Tanks of the United States

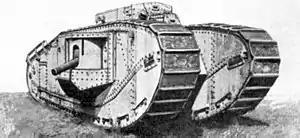
A Mark VIII or "Liberty" tank.

The M1917 tanks came too late, and did not take part in any combat during the war. Afterwards, however, five accompanied the U.S. Marine Expeditionary Force to Tianjin in April 1927 under General Smedley Butler. They returned to the U.S. in late 1928. After the Tank Corps was abolished as a separate branch, and control of tanks handed to the infantry, the number of tank units was progressively reduced, and the vehicles mothballed or scrapped.